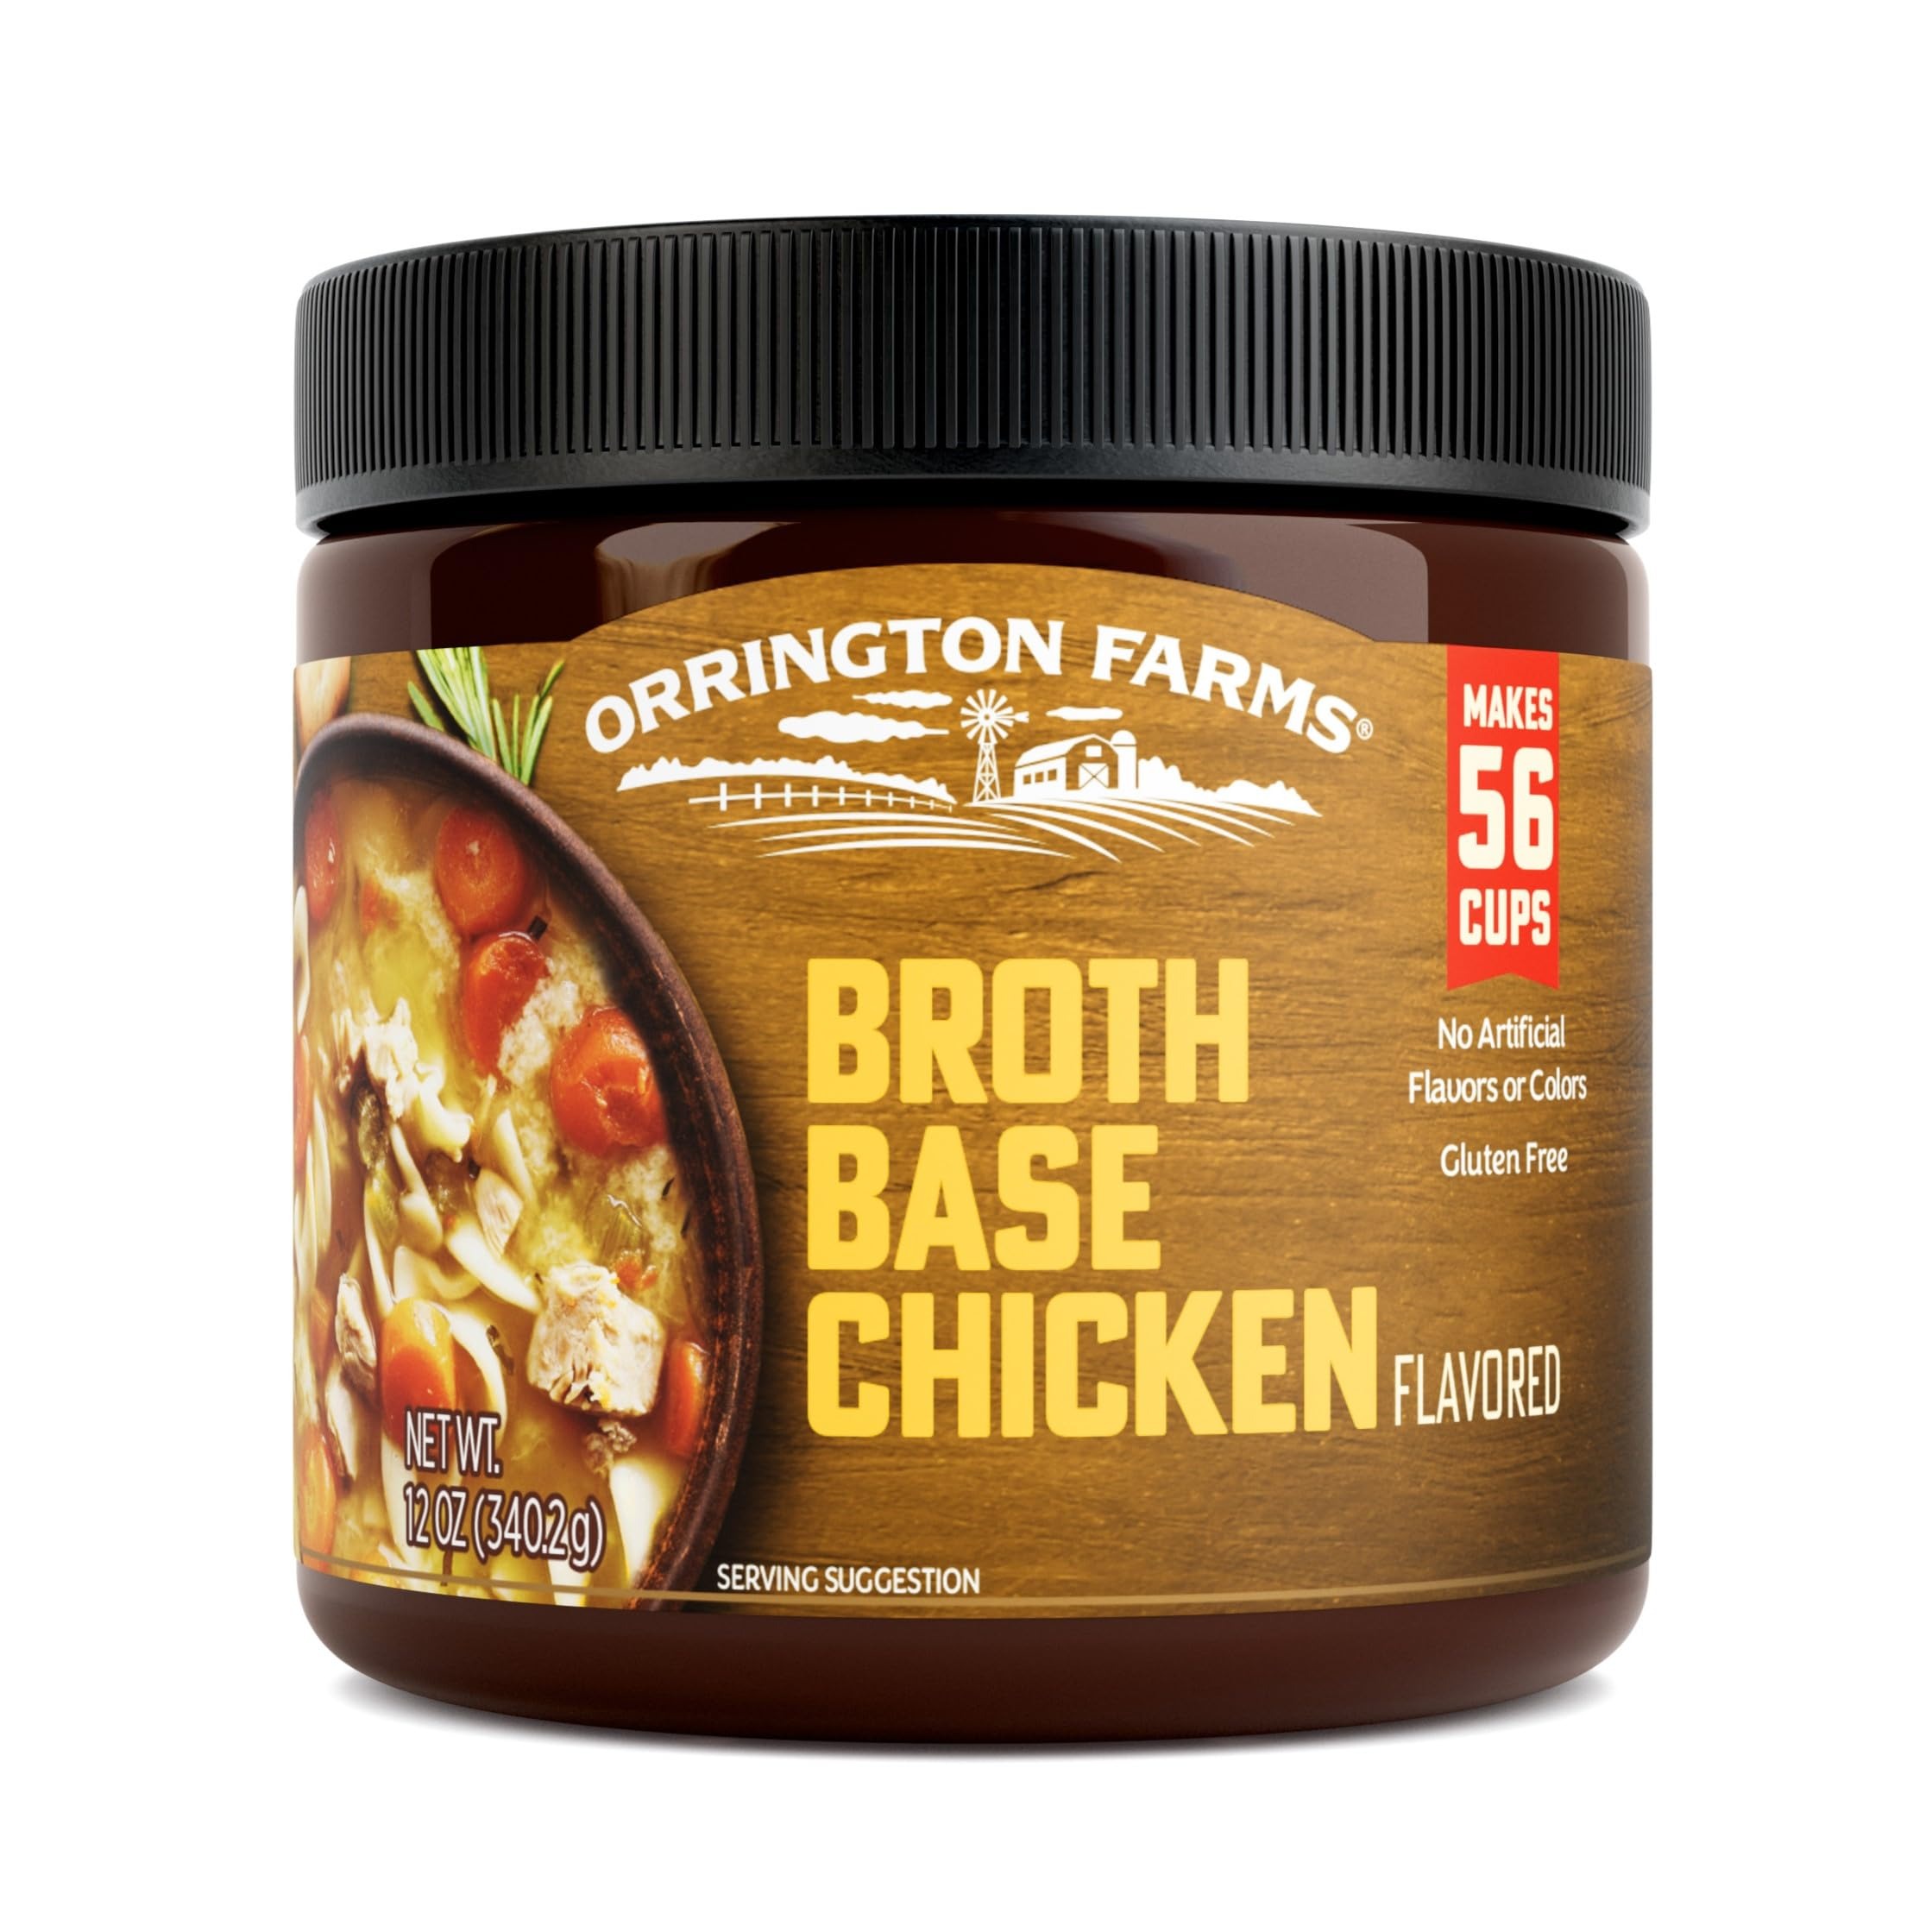
Item Name: Orrington Farms Chicken Flavored Broth Base, Granulated Chicken Flavored Bouillon, Versatile Usage, Season-To-Taste, Easy-To-Store, 12 oz Jar (Pack of 6)
Bullet Point 1: TASTE AS PURE AS THE FARM for any way you cook.
Bullet Point 2: READY TO USE: in soups/stews, sauces, marinades, rubs/seasonings, and ethnic cuisine.
Bullet Point 3: FLEXIBLE USAGE: Use as a base or seasoning in any cuisine
Bullet Point 4: SEASON TO TASTE: Use as much or as little as desired.
Bullet Point 5: NO ARTIFICIAL COLORS OR FLAVORS
Bullet Point 6: GLUTEN FREE
Value: 72.0
Unit: Ounce

Price: 18.715